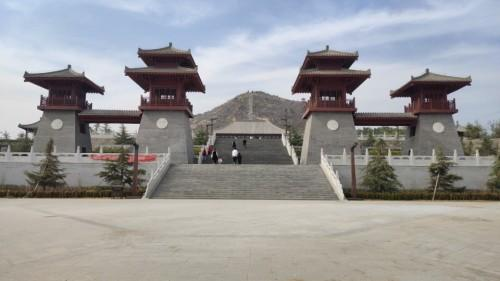
地标名称：庆都山唐尧博物馆
所在城市：保定市·唐县